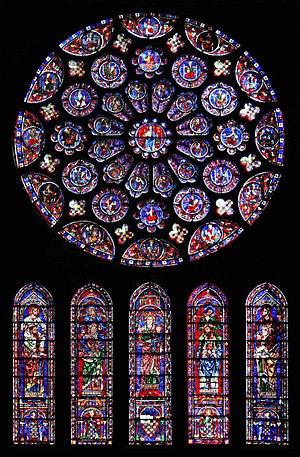
Rosace sud de la cathédrale de Chartres, Eure-et-Loir (France).